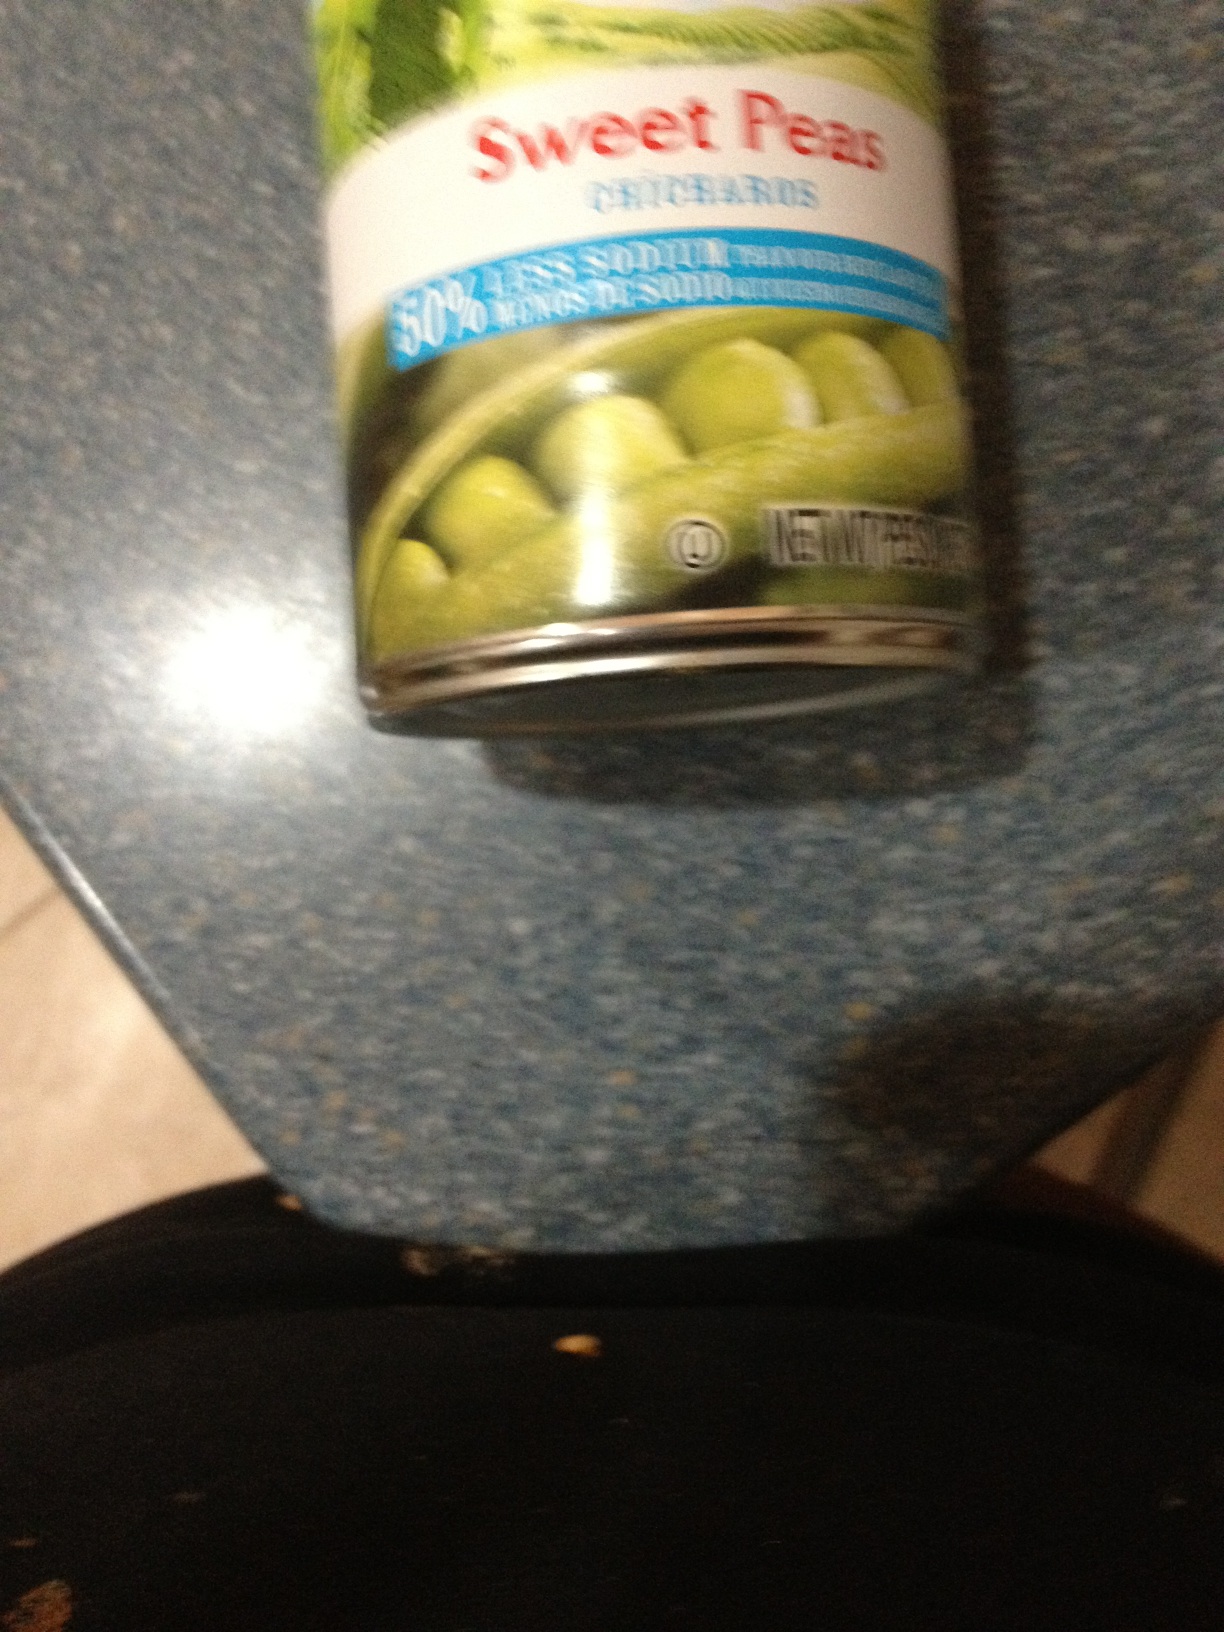Question: What is in this can?
Answer: sweet peas